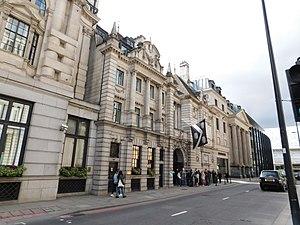
Julian Barrow est un artiste peintre figuratif britannique né à Kirklinton dans le comté de Cumberland le 28 août 1939, mort à Londres le 3 septembre 2013. Initialement restaurateur de tableaux anciens à la National Gallery, il fut membre de la Chelsea Art Society qu'il présida pendant vingt-trois ans et qui, en hommage, décerne annuellement un Prix Julian-Barrow. Il était le frère de l'écrivain et journaliste Andrew Barrow.